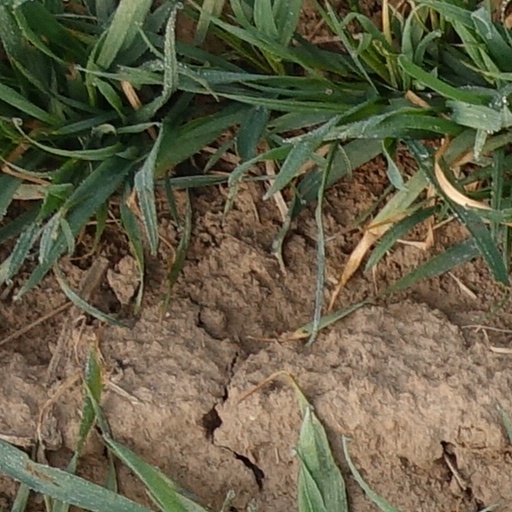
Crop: wheat